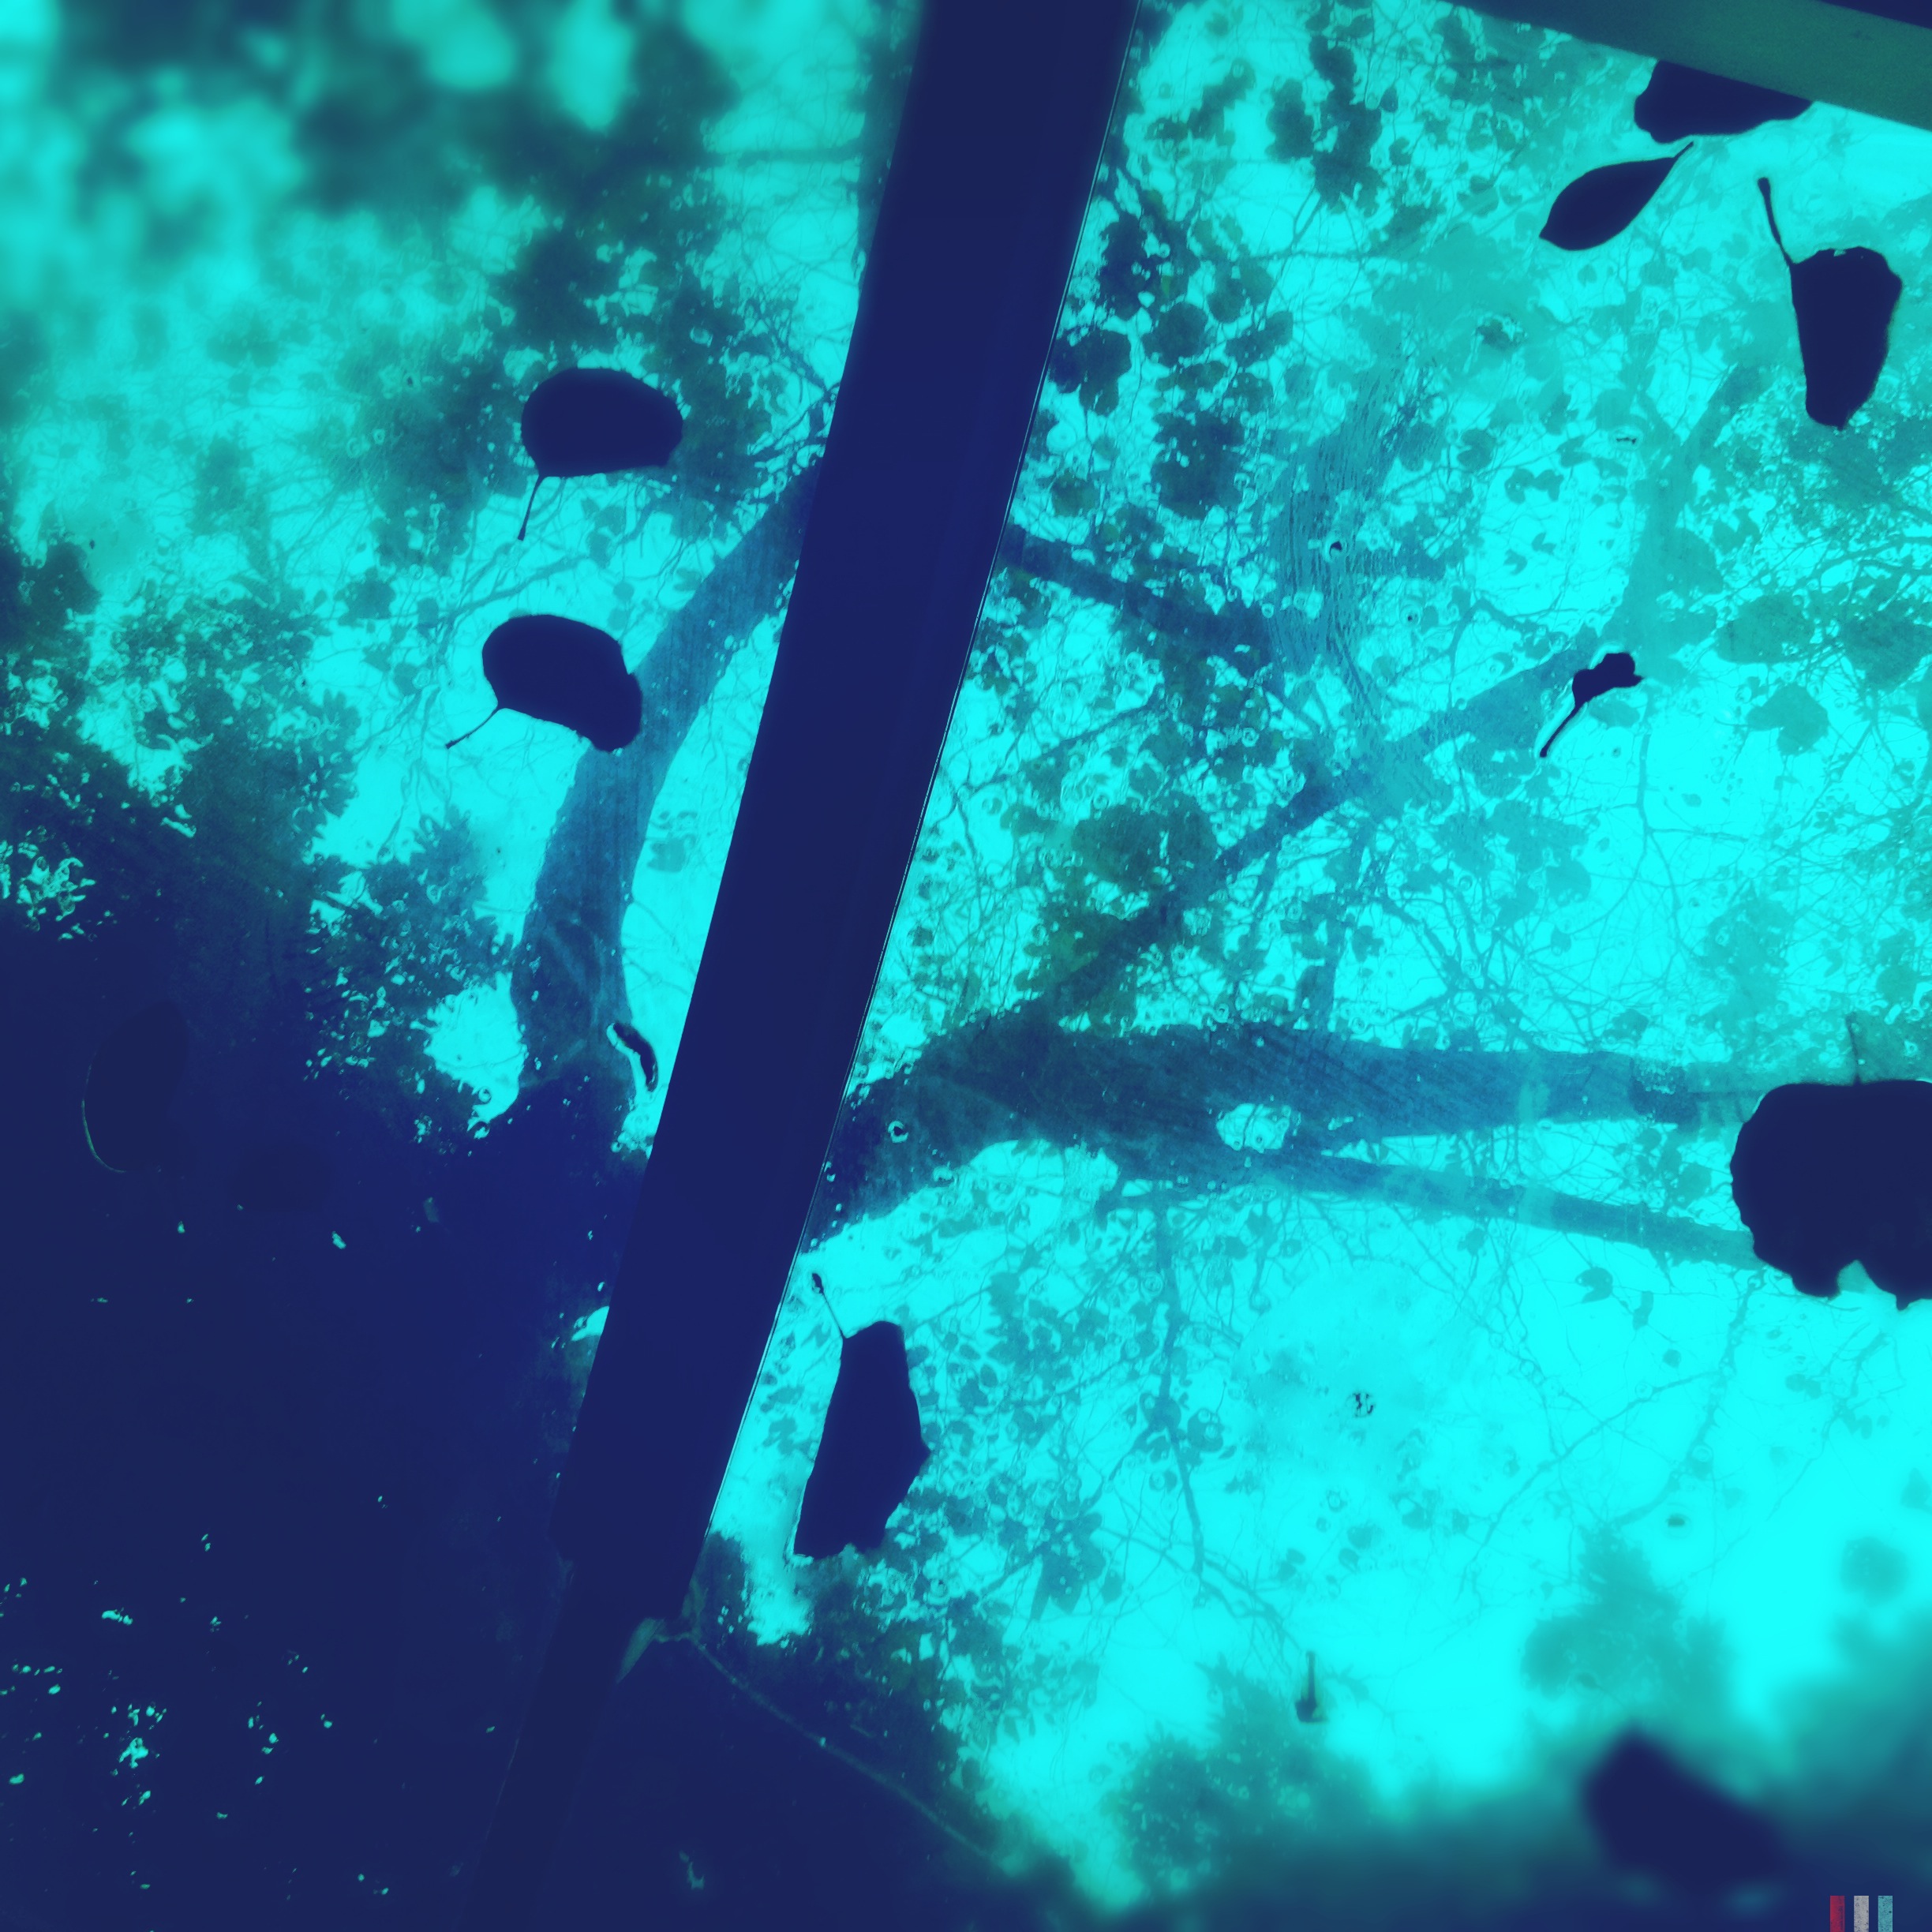
recreation, diving, underwater, biology, blue, reef, freediving, sports, hipstamatic, standardflash, americanalens, blankofreedom13film, water sport, outdoor recreation, marine biology, underwater diving